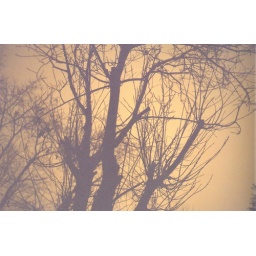
the tree in front of my house